Planes minutus

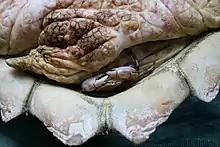
A Columbus crab living on a loggerhead sea turtle

"Planes minutus" is exclusively pelagic, inhabiting a wide variety of substrates, including "Sargassum" weed, floating timbers and the hulls of ships. It is often found in association with turtles, especially the loggerhead sea turtle, "Caretta caretta". It had been thought that the crab fed on the turtle's faeces, but it is now thought to fill a cleaning role. It is also found under the crevices of rocks from the lower intertidal zone of Dhamlej coast, Gujarat, India.